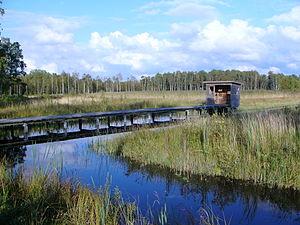
Mysterna est une localité de Suède située dans la commune de Göteborg du comté de Västra Götaland. Elle couvre une superficie de 1,07 km². En 2010, elle compte 3 418 habitants.